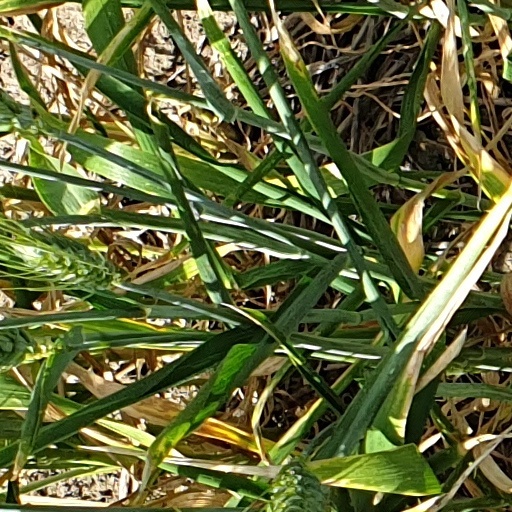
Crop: wheat